Jan Hus Educational Foundation

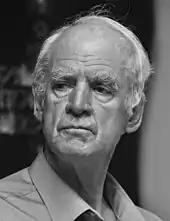
Charles Taylor, All Souls

Kathy Wilkes of St. Hilda's and Steven Lukes of Balliol were the first philosophers to visit Tomin. Wilkes visited in April 1979, carrying books for the students. Her first seminar was on Aristotle at Tomin's apartment in Keramická Street from 6 pm to midnight; she gave another a few days later, for 25 people, on "Identity of Human Personality". She told her colleagues that one of the books she took over had apparently been read by 40 people within the week.